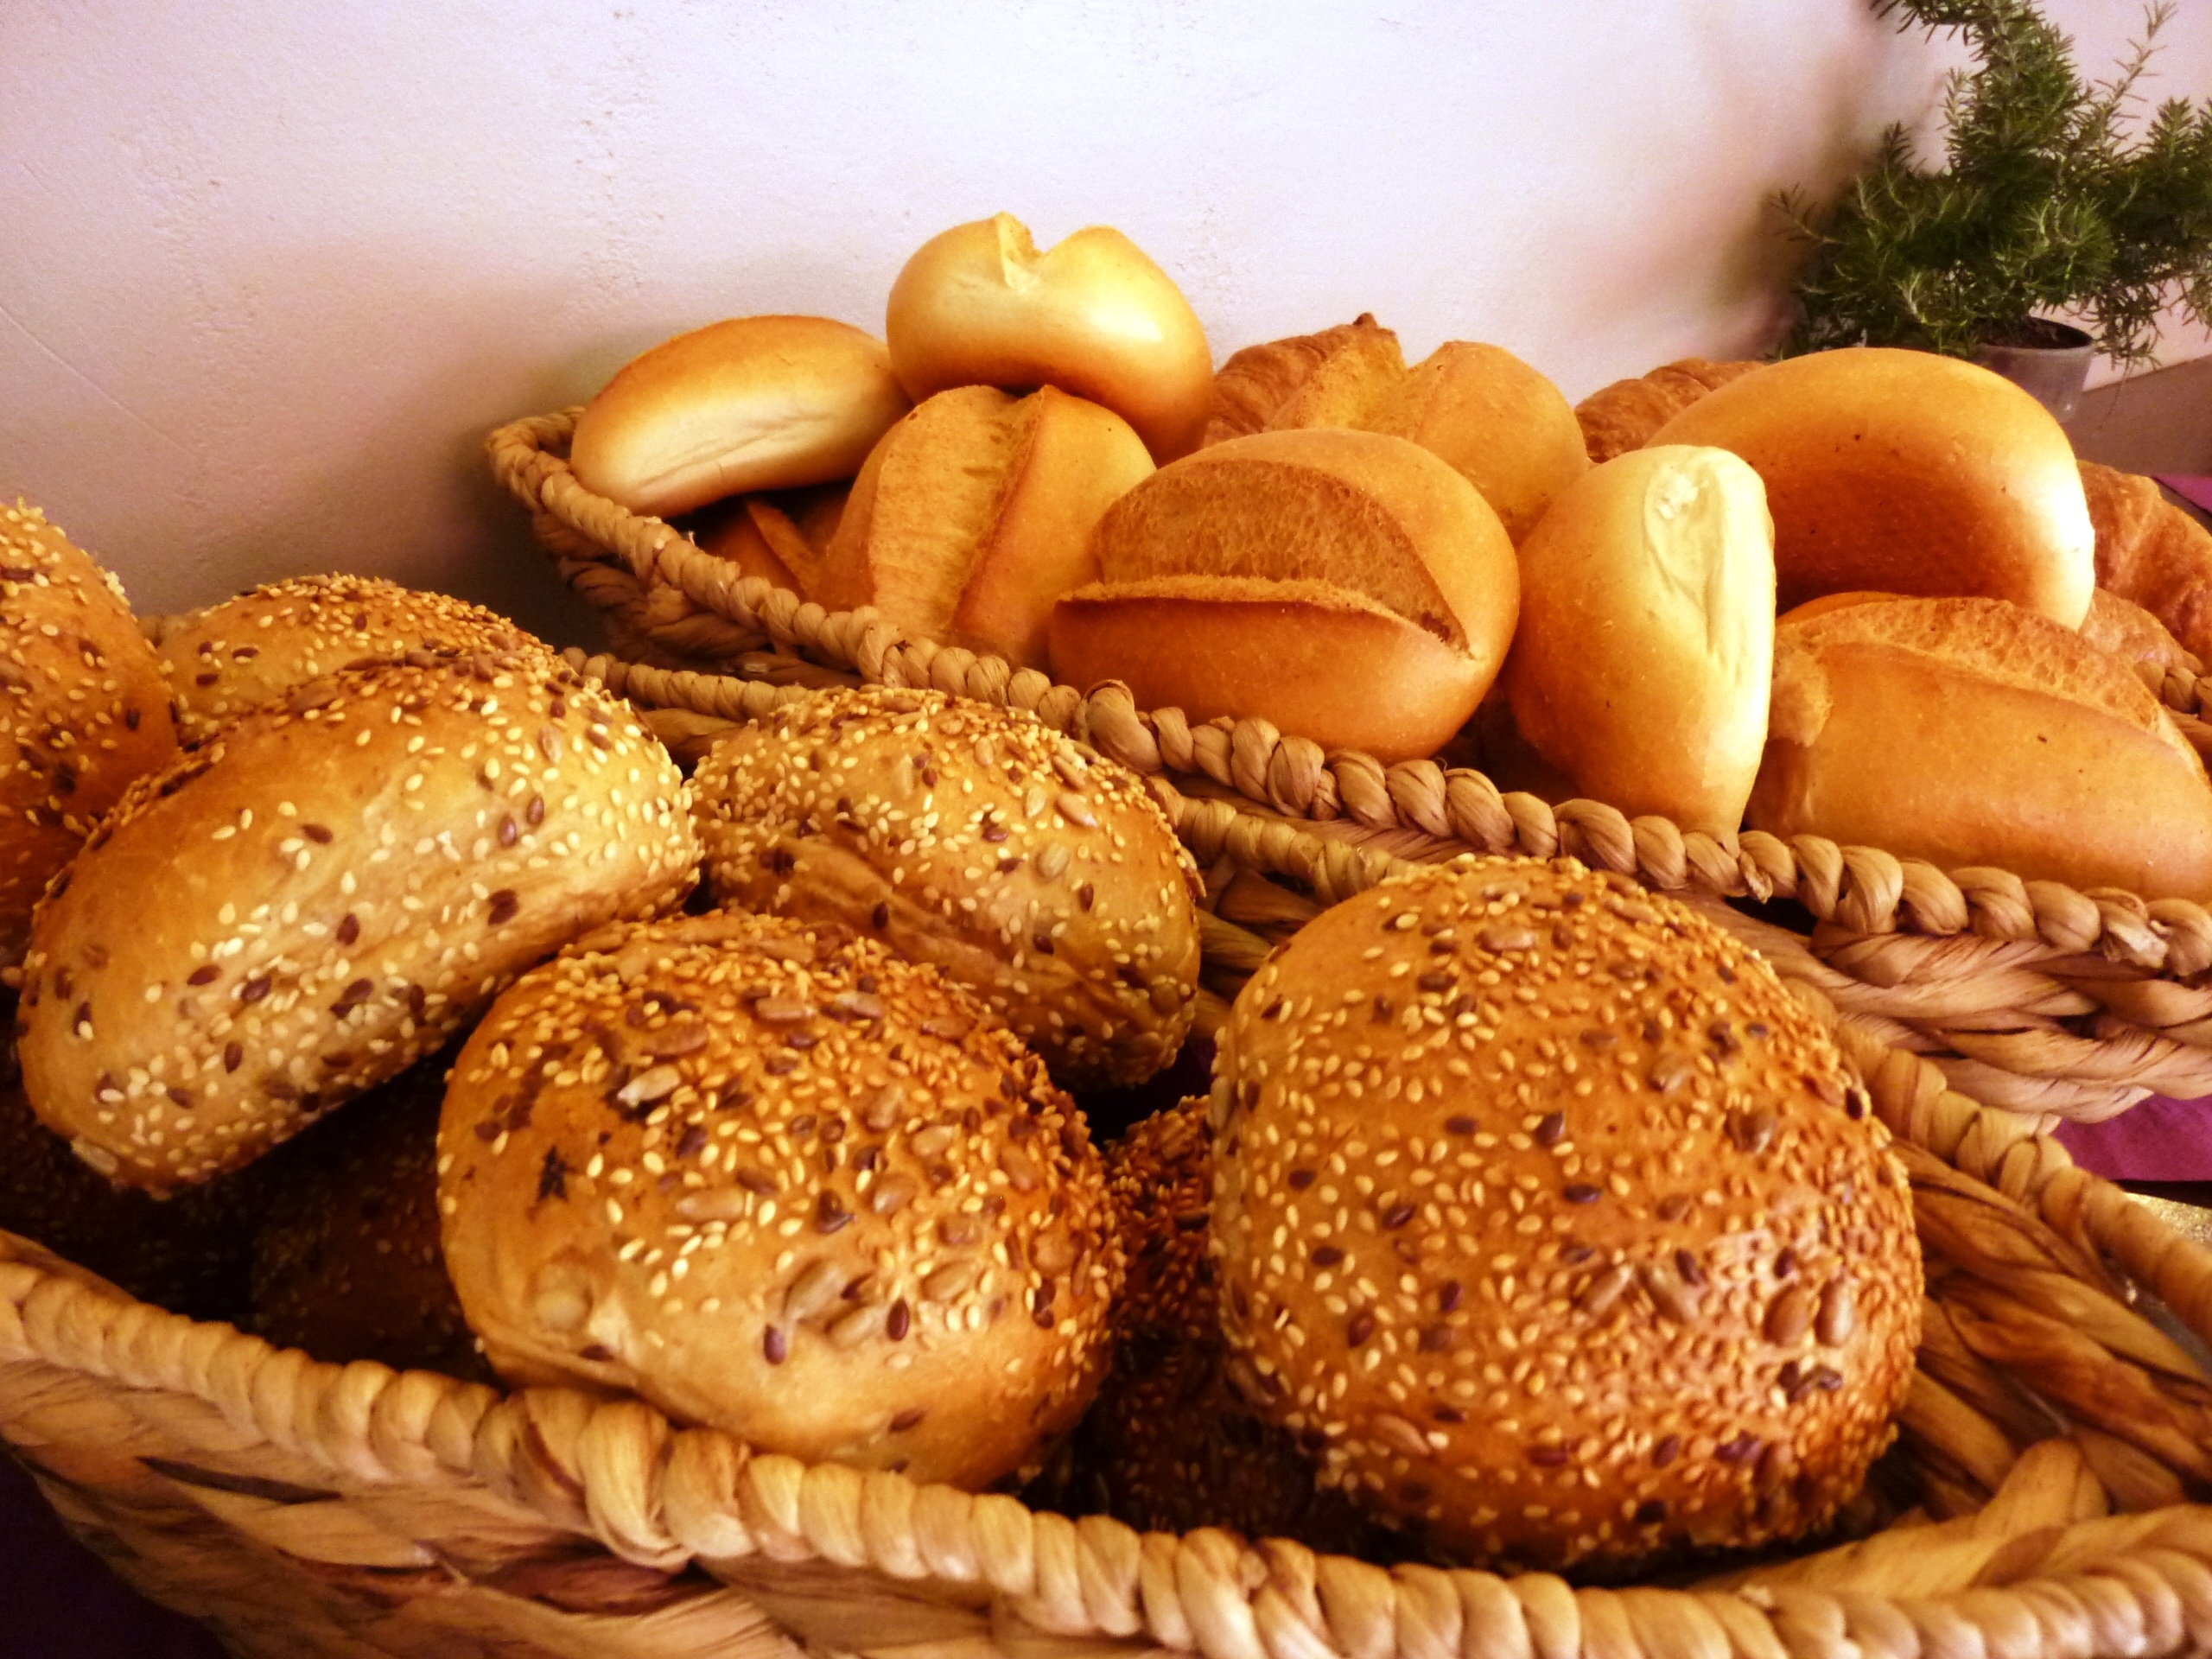
restaurant, dish, food, produce, breakfast, baking, dessert, eat, delicious, bread, buffet, nutrition, roll, crispy, gastronomy, benefit from, baked goods, bread roll, breakfast buffet, grass family, whole grain